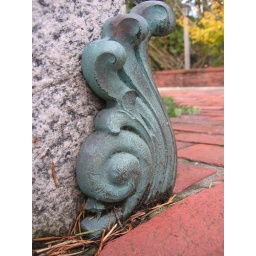
detail, base of lewis &amp;amp; clark monument in washington park, portland or